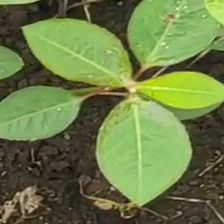
Weed species: Moti_dudhi(Euphorbia_geneculata_L)